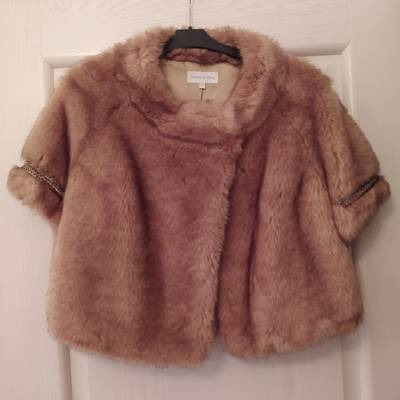
Waste category: clothes